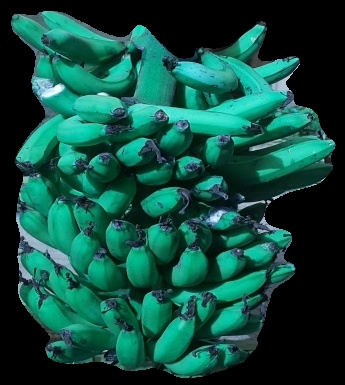
Variety: pachbale
Grade: grade3